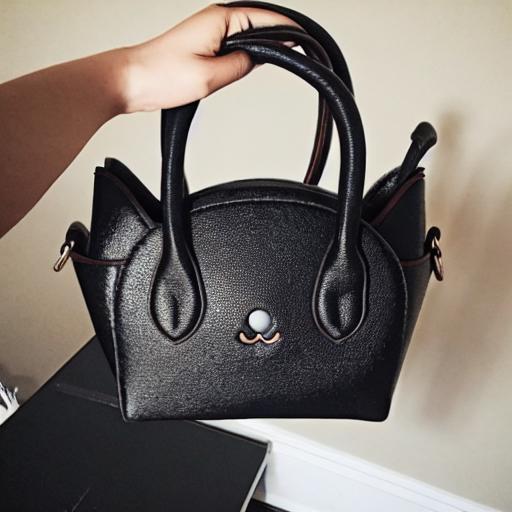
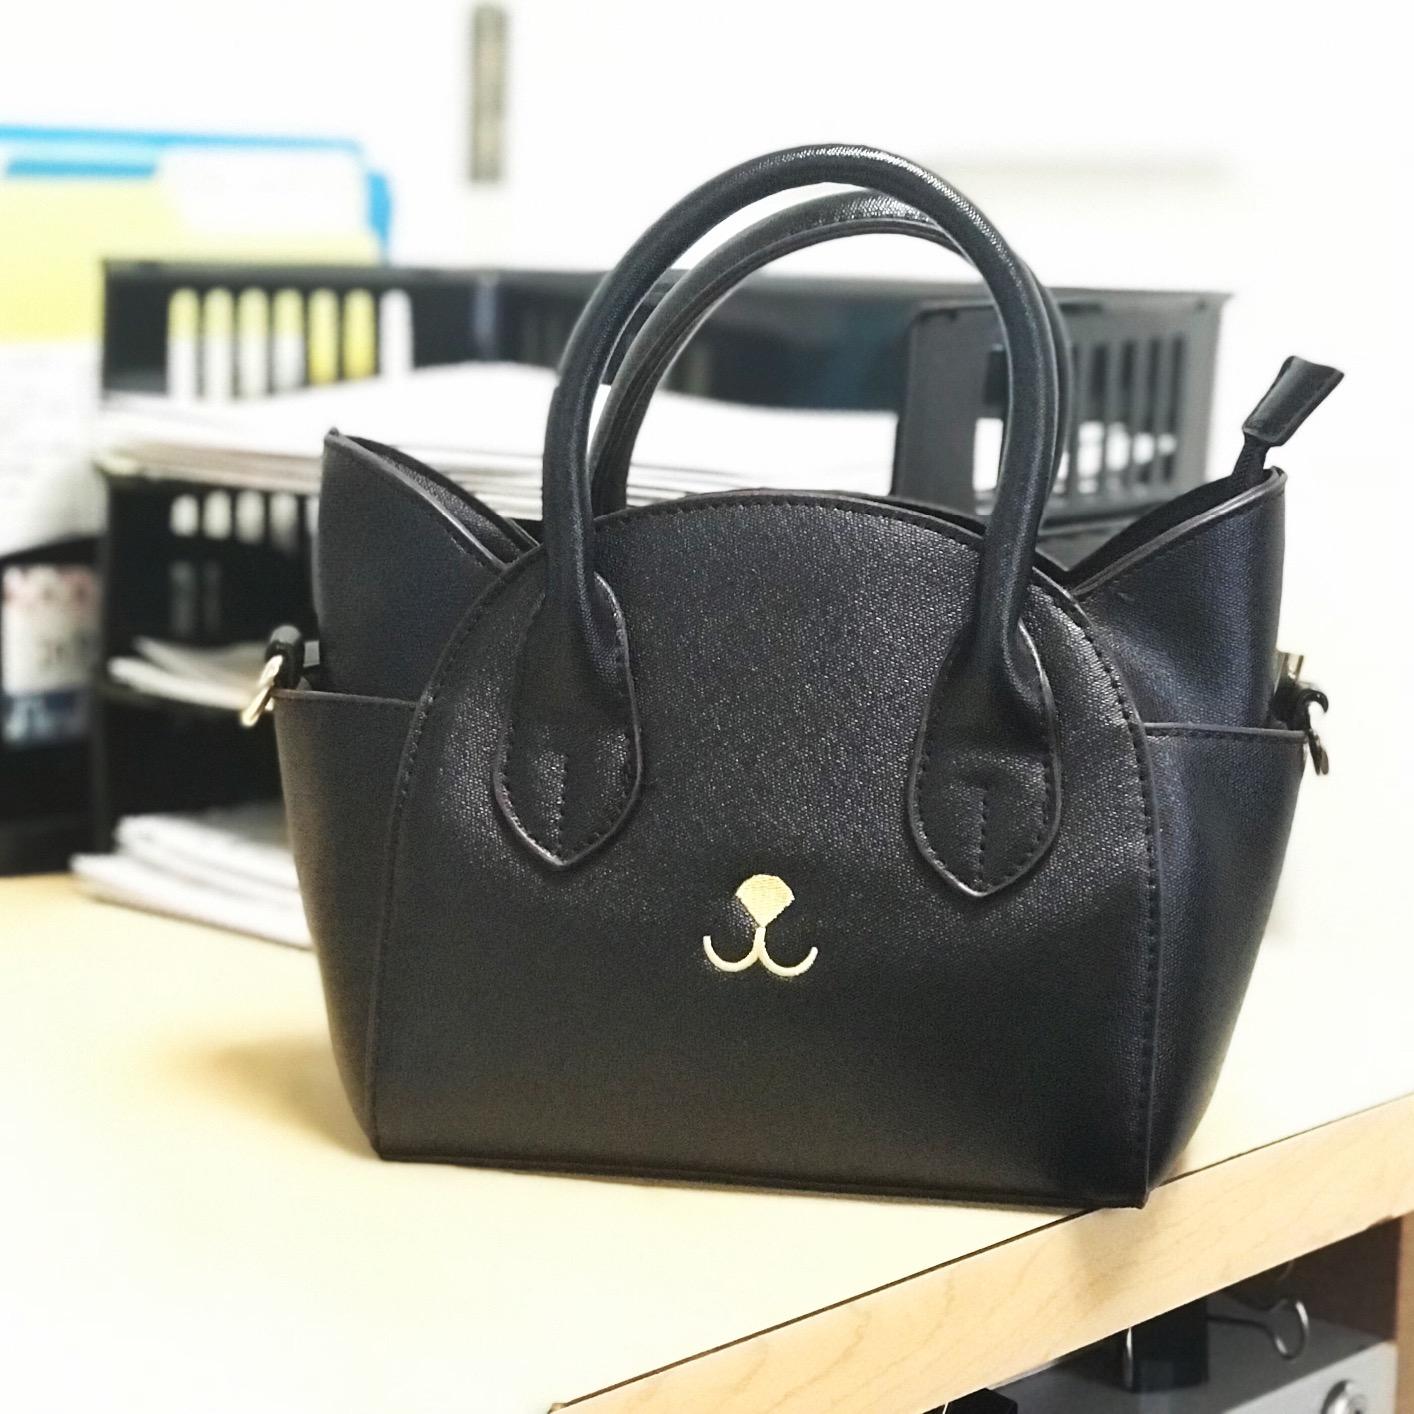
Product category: accessories_handbag
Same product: no